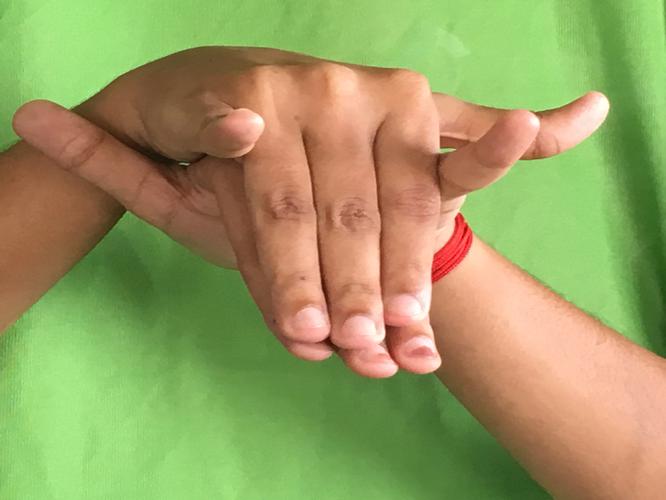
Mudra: Varaha
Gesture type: double_hand